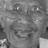
Emotion: happy